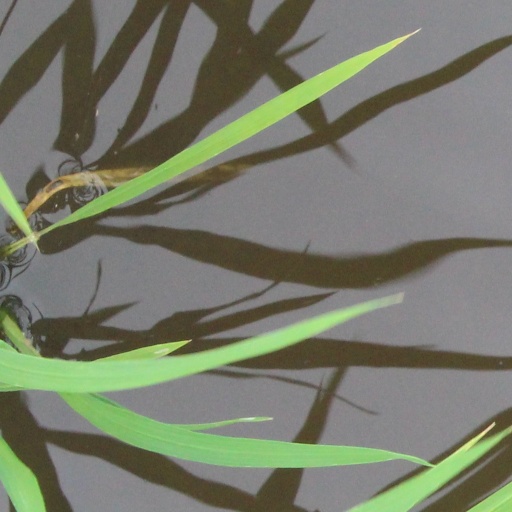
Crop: rice